Grenville Lindall Winthrop

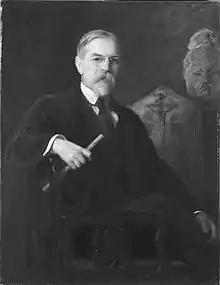
Painting of Grenville Lindall Winthrop (1922)

Grenville Lindall Winthrop (1864–1943) was an American lawyer and art collector from New York City. A direct descendant of John Winthrop, the first governor of the Massachusetts Bay Colony, he restored historic buildings in Lenox, Massachusetts, and assembled a large art collection in his Upper East Side townhouse. He bequeathed his entire art collection to the Fogg Art Museum of his alma mater, Harvard University.